Question: Please indicate a possible affordance area of baseball bat that can be used for swinging
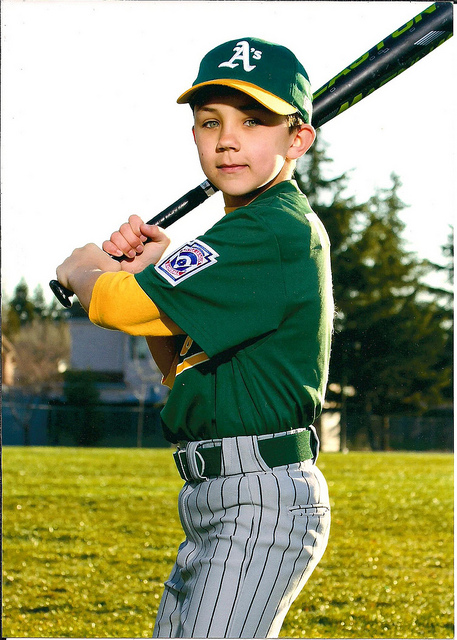
Answer: [35.953, 147.42, 236.939, 317.142]